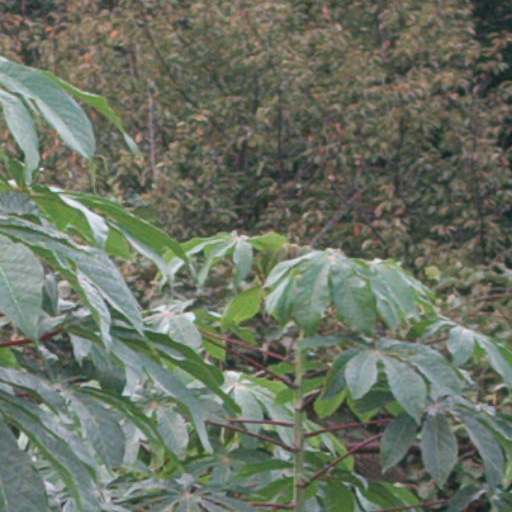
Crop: cassava